Azerbaijan State Academic National Drama Theatre

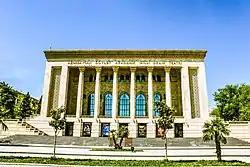

The Azerbaijan State Academic Drama Theatre is an academic theatre of drama in Baku, Azerbaijan.